Motor City Machine Guns

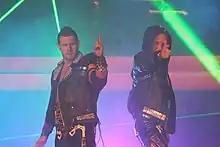

At Genesis, Shelley defeated Sabin in the finals of a tournament to become the new TNA X Division Champion. At Destination X, Shelley lost his X Division title to Suicide in an Ultimate X match that also involved Consequences Creed, Jay Lethal and Chris Sabin. The Guns and Lethal Consequences spent the next few months unsuccessfully trying to unmask Suicide, initially also claiming that he is Daniels.